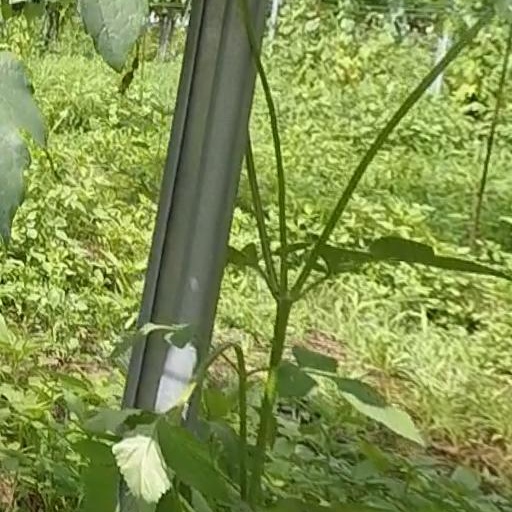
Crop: grape